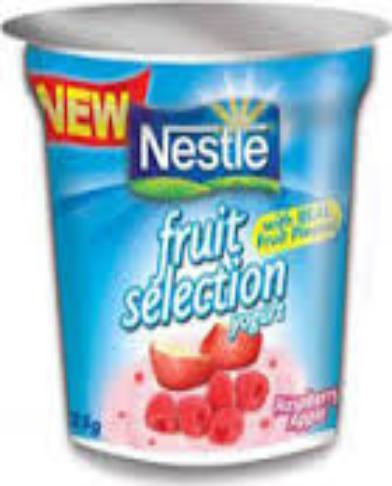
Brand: Fruit Selection Yogurt
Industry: Food